Kerri Einarson

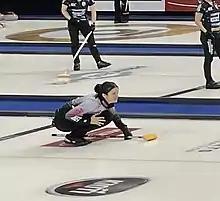
Einarson at the 2022 Players' Championship

Kerri Einarson (born Kerri Flett; October 3, 1987) is a Canadian Métis curler from Camp Morton, Manitoba, in the Rural Municipality of Gimli. Einarson is a four-time women's national champion in curling, skipping her team to victory in the , , and Scotties Tournament of Hearts. She also took the silver medal in and . Einarson has won six Grand Slam of Curling events: the 2016 Boost National, 2019 Players' Championship, 2021 Players' Championship, 2022 Champions Cup, 2022 Masters, and 2024 Tour Challenge.